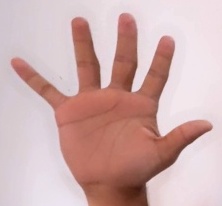
ASL sign: 5